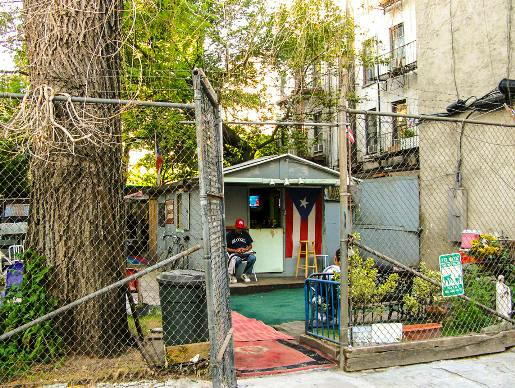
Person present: No